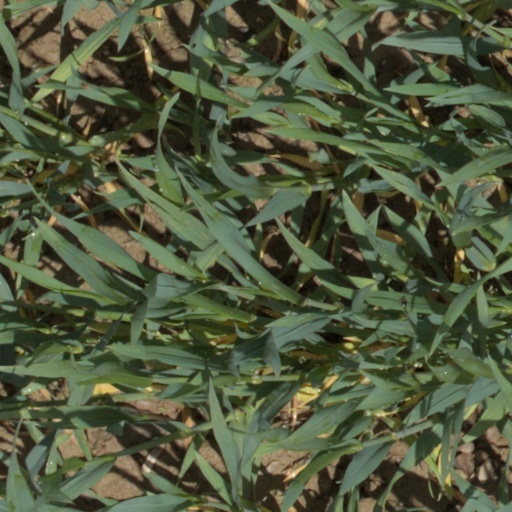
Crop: wheat